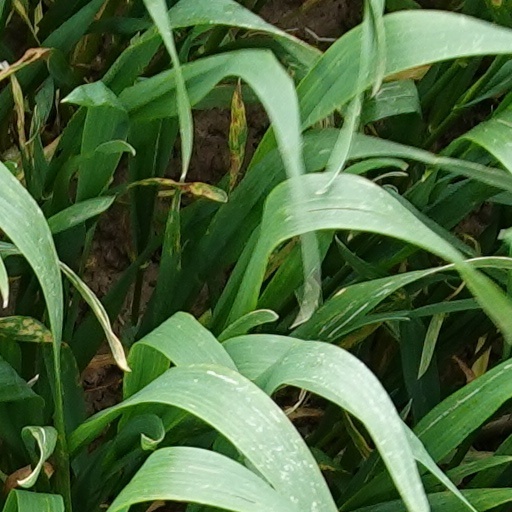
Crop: wheat